Mohammed Abdullahi Abubakar

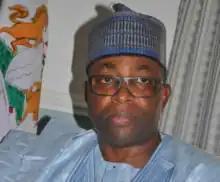

Mohammed Abdullahi Abubakar (born 11 December 1956) is a Nigerian politician who served as governor of Bauchi State from 2015 to 2019.